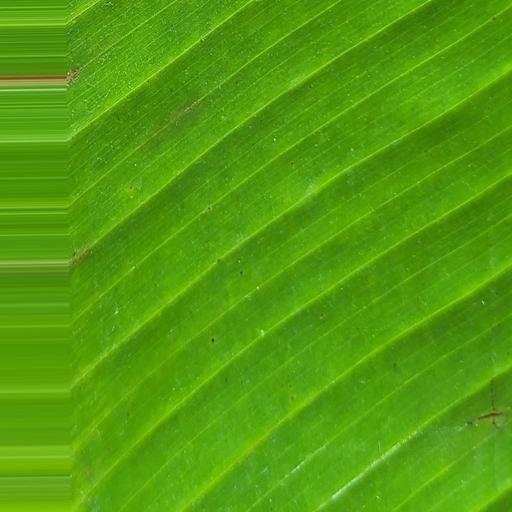
Label: banana_healthy_leaf